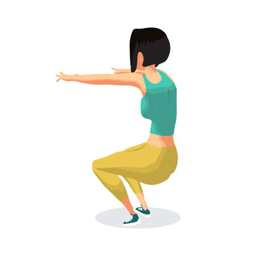
fitness young woman in sportswear performs squats in the gym .